Final Fantasy (video game)

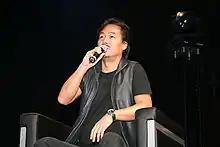
A man sitting in a chair and speaking into a microphone.

Hironobu Sakaguchi had intended to make a role-playing game (RPG) for a long time, but his employer Square refused to give him permission as it expected low sales of such a product. However, when the RPG "Dragon Quest" was released and proved to be a hit in Japan, the company reconsidered its stance on the genre and approved Sakaguchi's vision of an RPG inspired by "" and "". Only three of his colleagues volunteered to join this project headed by him because he was thought of as a "rough boss" in spite of his unsuccessful creations. Eventually, "Final Fantasy" was developed by a team of seven core staff members within Square referred to as the "A-Team". Sakaguchi convinced fellow game designers Koichi Ishii and Akitoshi Kawazu to join the project. Kawazu was mainly responsible for the battle system and sequences, which he based heavily on the tabletop game "Dungeons & Dragons" and the RPG "Wizardry". For example, enemies' weaknesses to elements such as fire and ice had not been included in Japanese RPGs up until that point. Kawazu had grown fond of such aspects of Western RPGs and decided to incorporate them into "Final Fantasy". He also advocated the player's option to freely choose their own party member classes at the beginning of the game as he feels that the fun in an RPG begins when the players create a character.